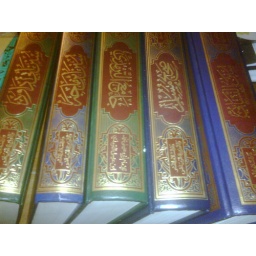
these here separate the men from the boys or in my case.. the women from the girls